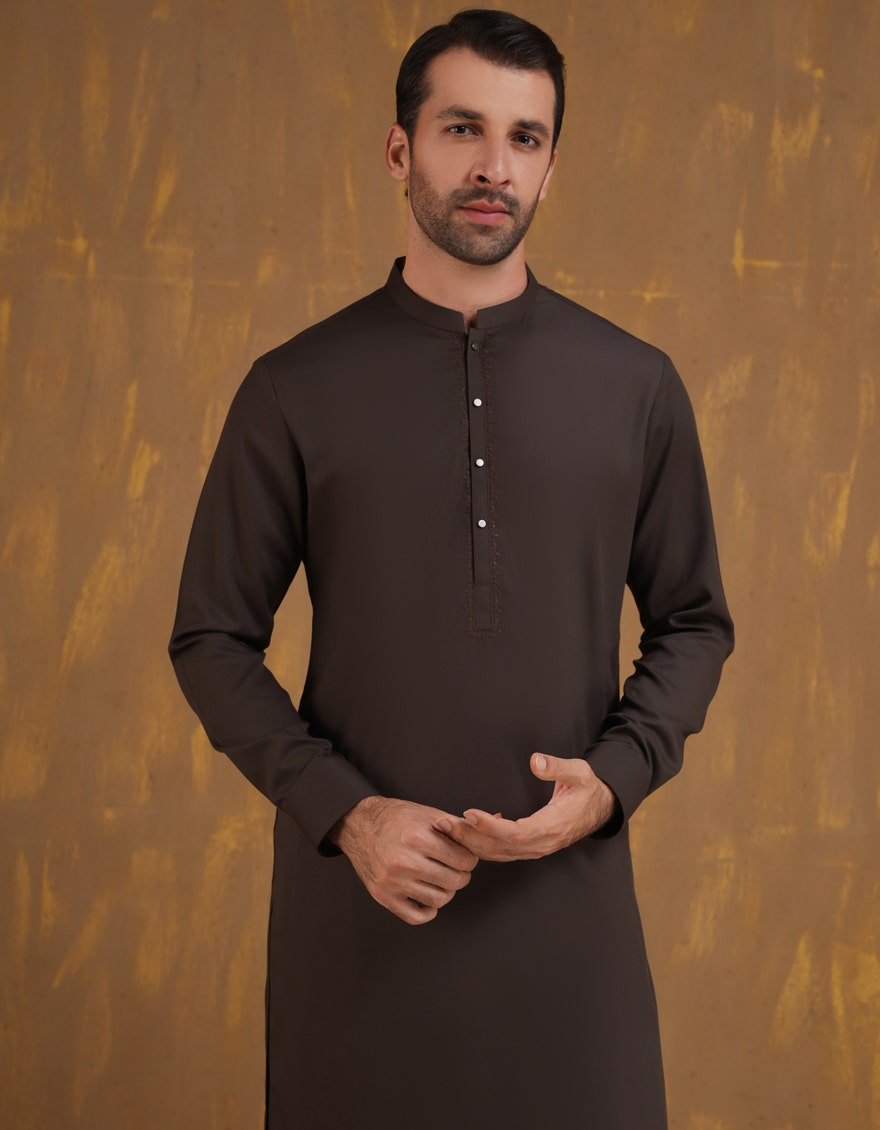
dark chocolate kurta